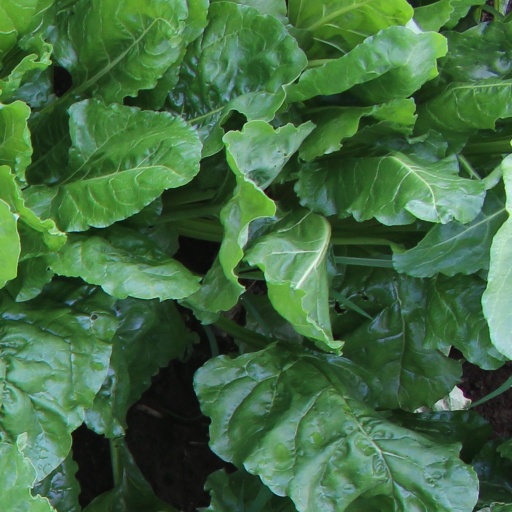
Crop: sugar beet